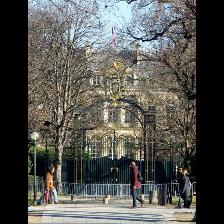
Label: Human